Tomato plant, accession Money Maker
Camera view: bottom (45 deg); turntable rotation: 60 degrees
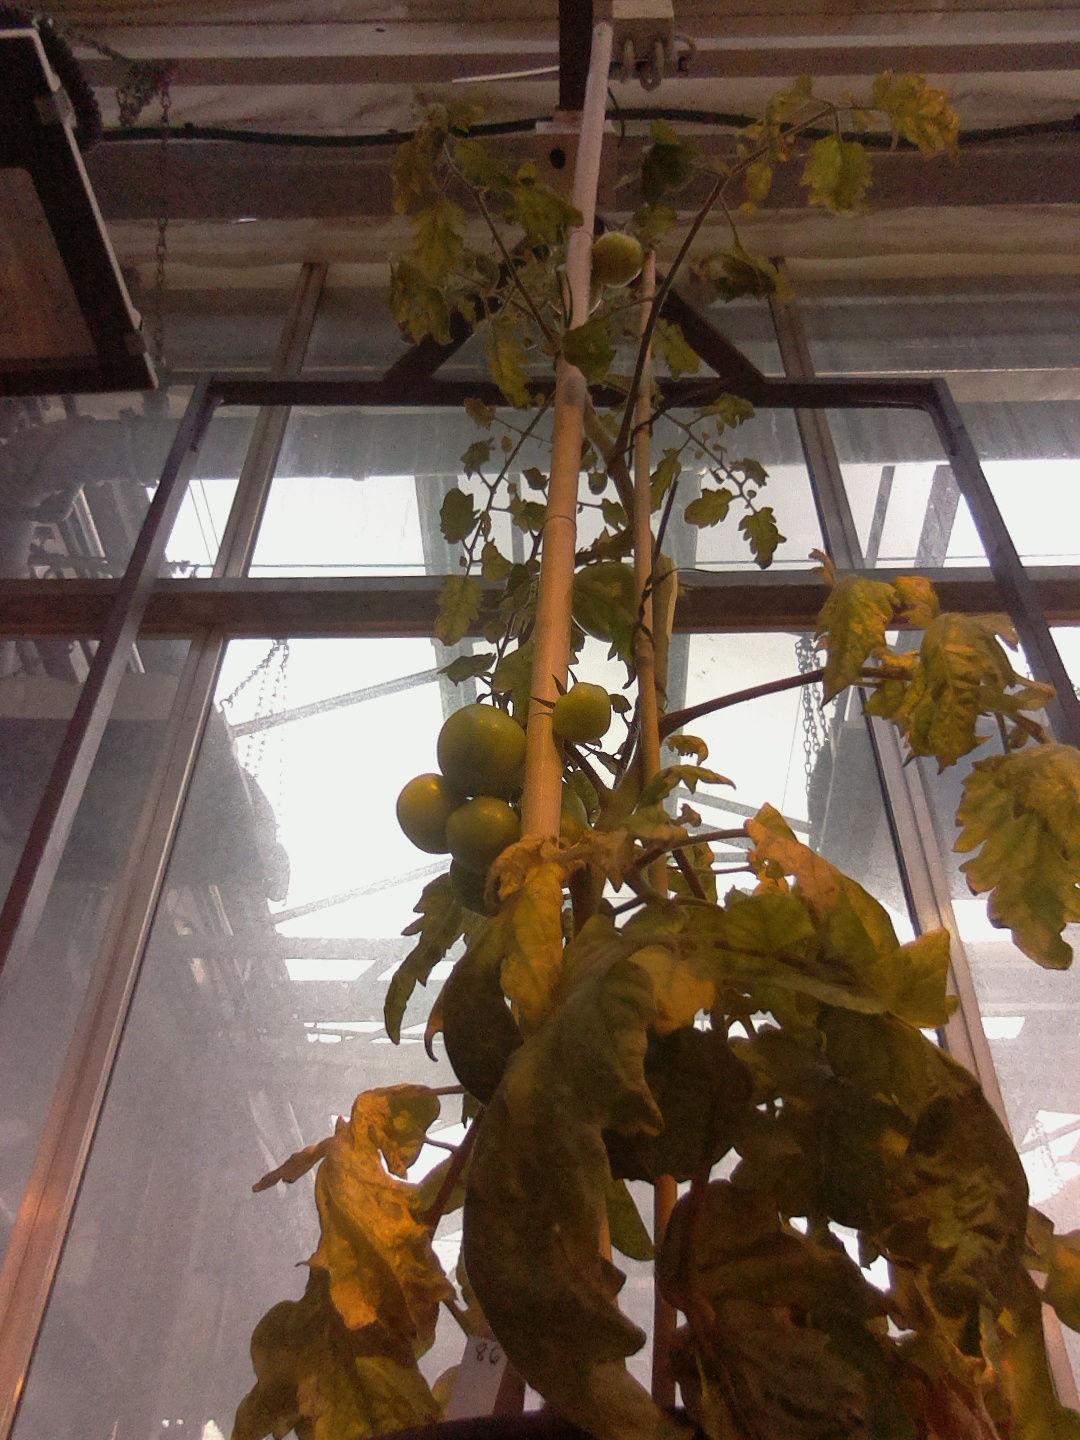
BBCH growth stage 75: 50%-60% of final fruit size